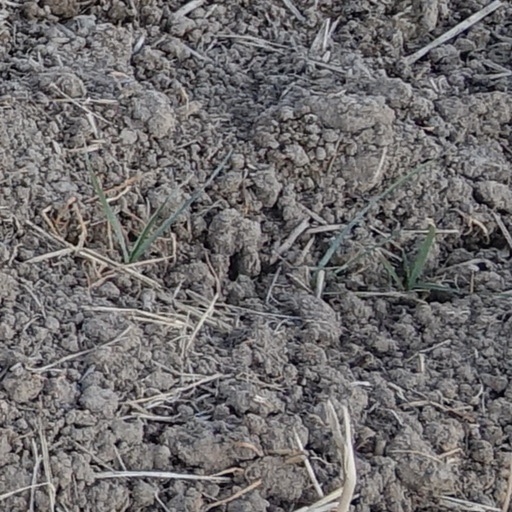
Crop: wheat